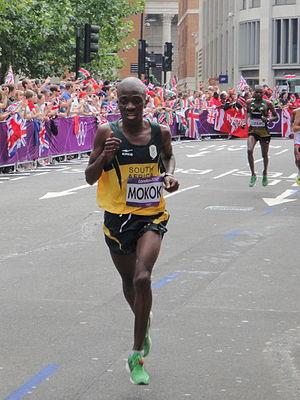
Stephen Mokoka est un athlète sud-africain, spécialiste des courses de fond.